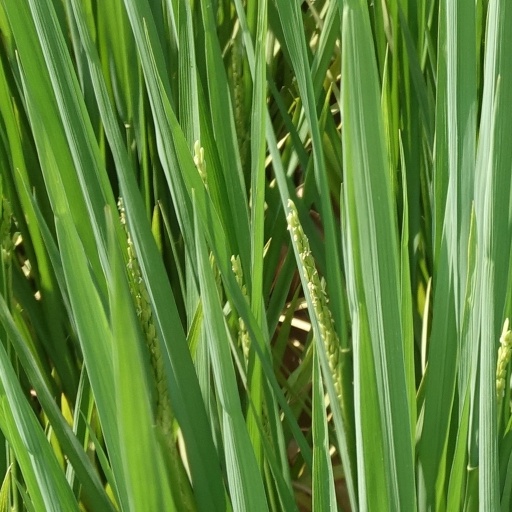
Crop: rice